River Street (Savannah, Georgia)

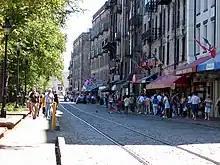
Upper Stoddard Range, 2005

The following buildings, while having frontages on Bay Street, have businesses working out of their River Street elevations. Ordered from west to east: